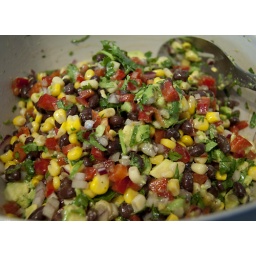
Corn, black bean, avocado, red peppers, cilantro dressed in olive oil, cumin, tumeric and lime juice.